Chudovo, Chudovsky District, Novgorod Oblast

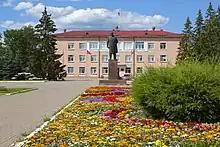
The building of the administration of Chudovo and the Chudovsky district on Nekrasov Street and the monument to Vladimir Lenin

The largest industries of the town include a match factory, a plywood factory, and a Cadbury Schweppes factory. The former glass-making factory in Chudovo was reoriented to production of insulation materials.